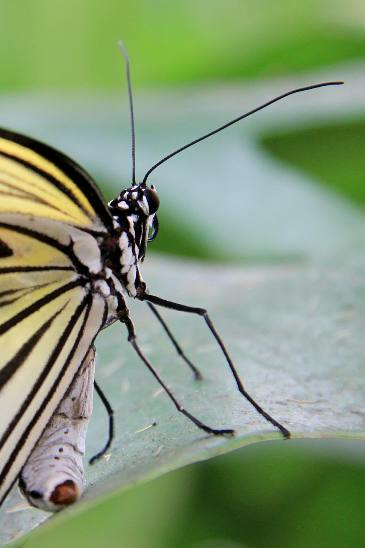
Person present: No